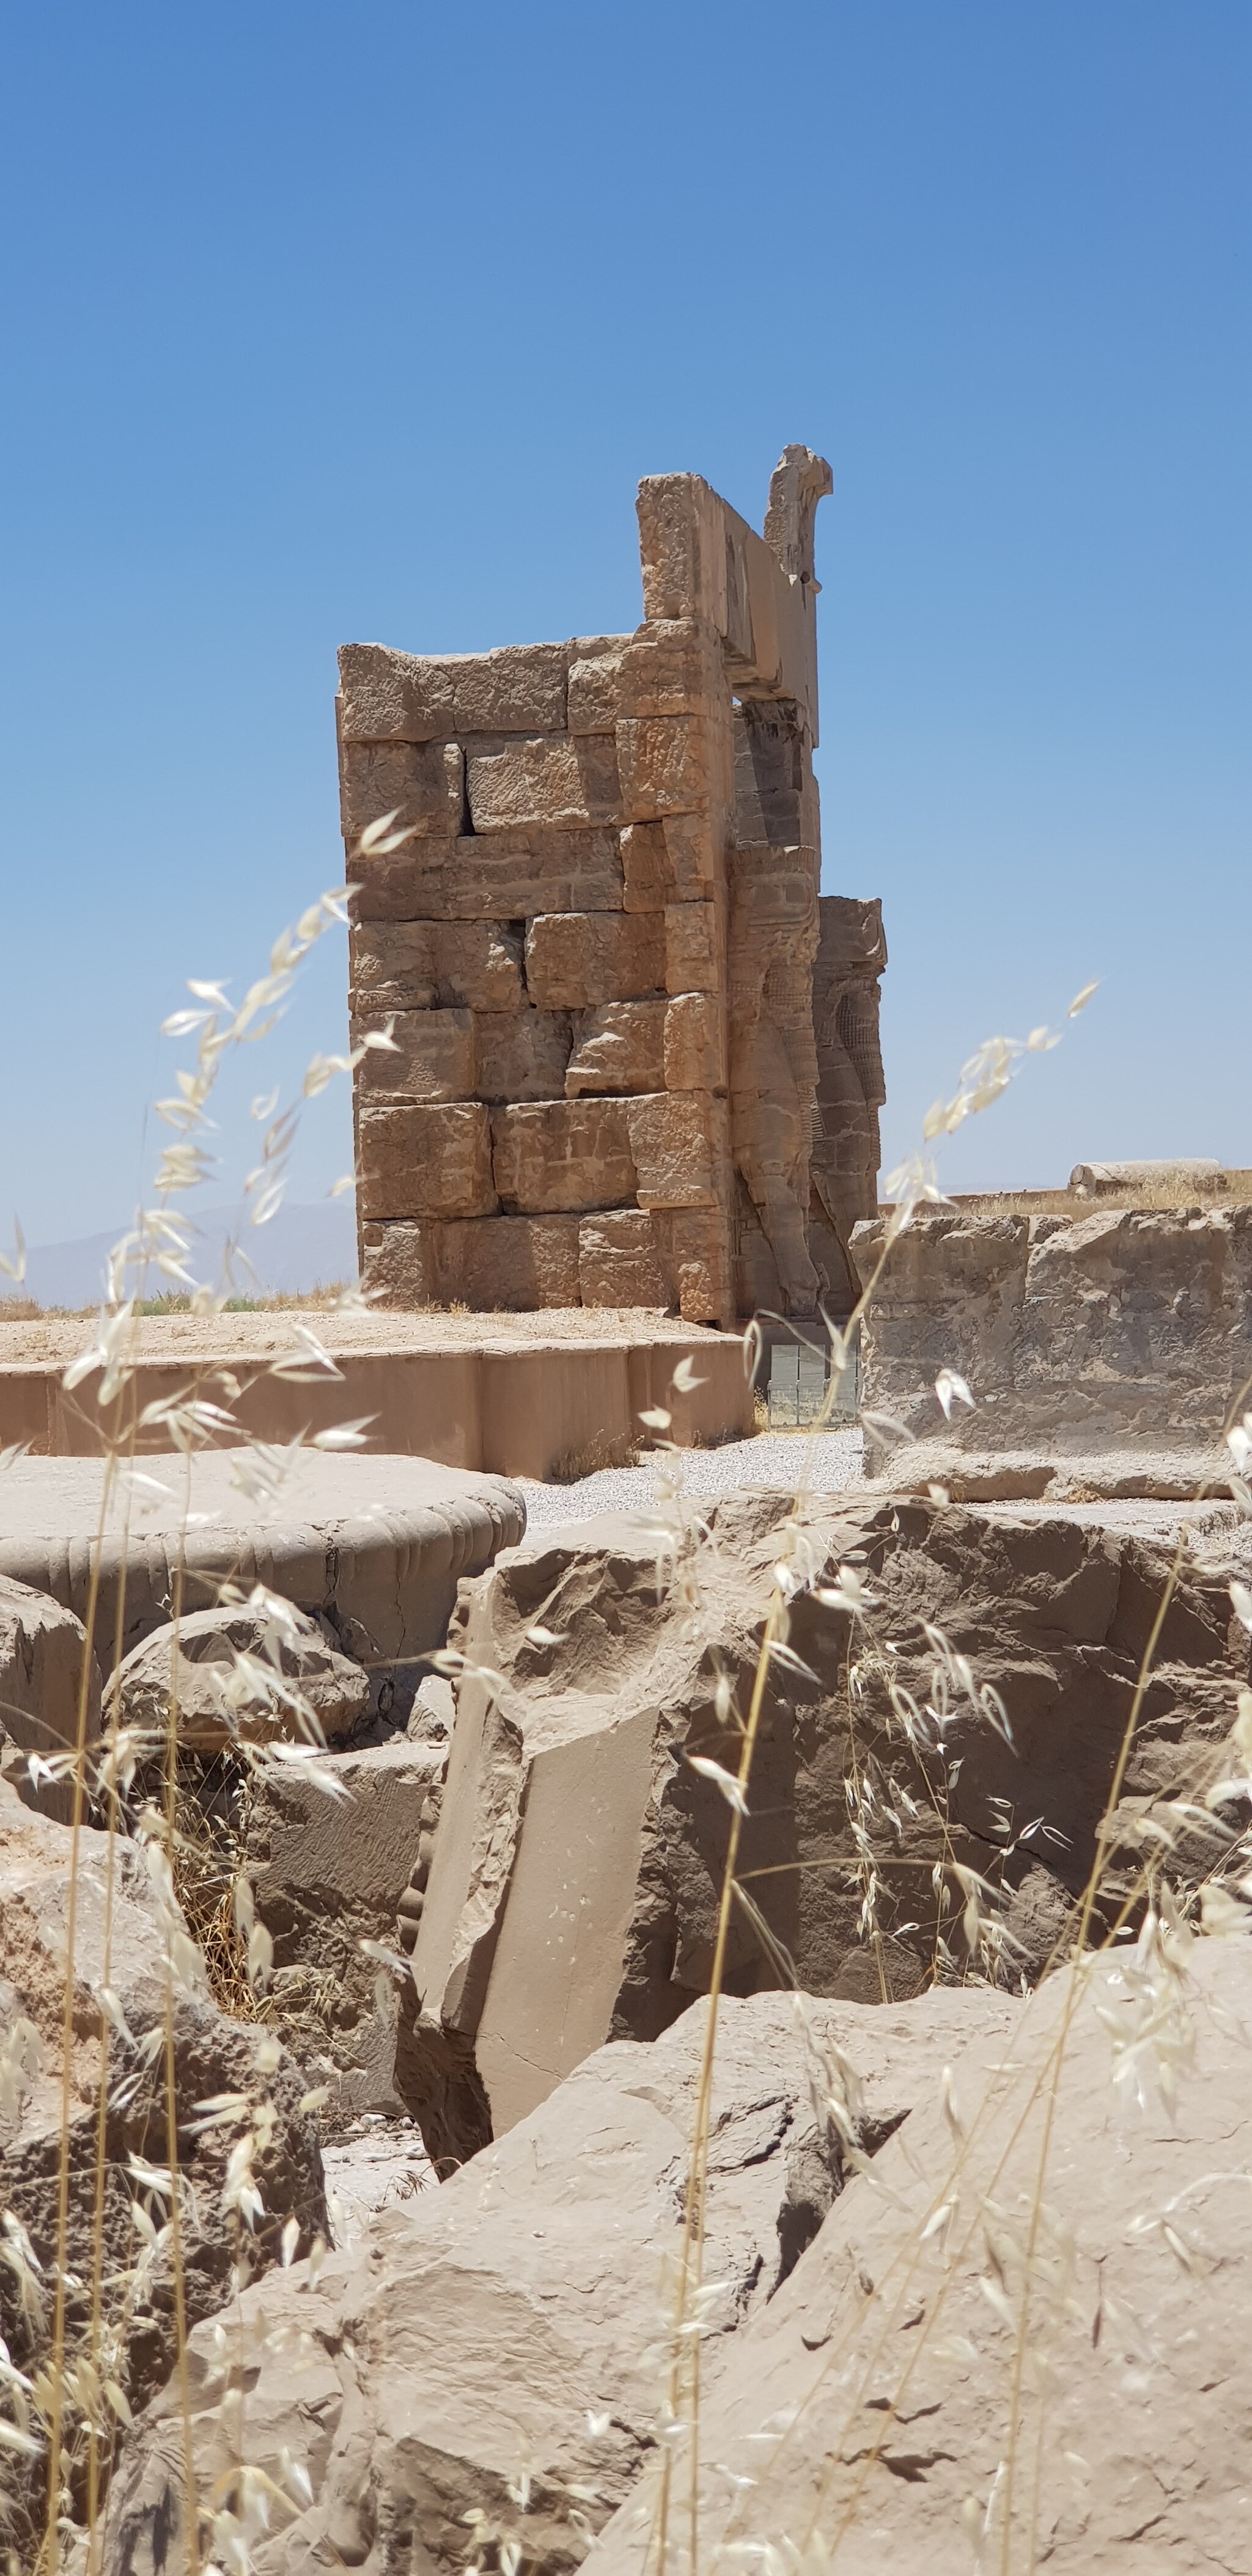
Title: Nationalgate2
Date: 2020-06-29 13:36:40
Categories: Self-published work, Cultural heritage monuments in Iran with known IDs, Uploaded via Campaign:wlm-ir, Images from Wiki Loves Monuments in Marvdasht, 2020 in Persepolis, Iran photographs taken on 2020-06-29, Images from Wiki Loves Monuments 2020, Images from Wiki Loves Monuments 2020 in Iran, Remote views of Gate of All Nations